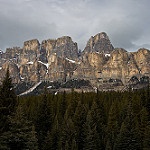
Scene: Outdoor